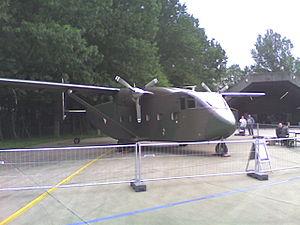
Le Short SC.7 Skyvan est un avion de transport construit en Grande-Bretagne au début des années 1960 et encore utilisé en 2017